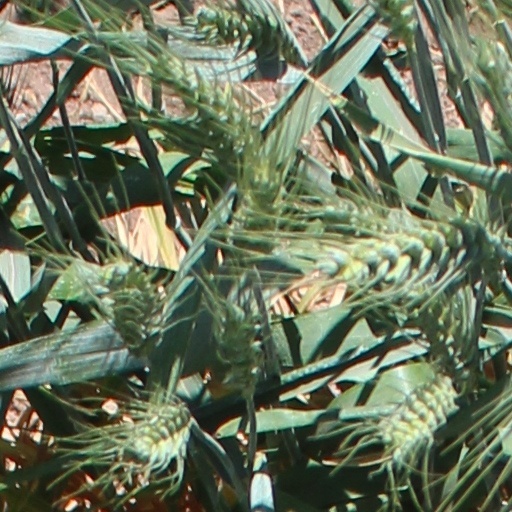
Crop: wheat